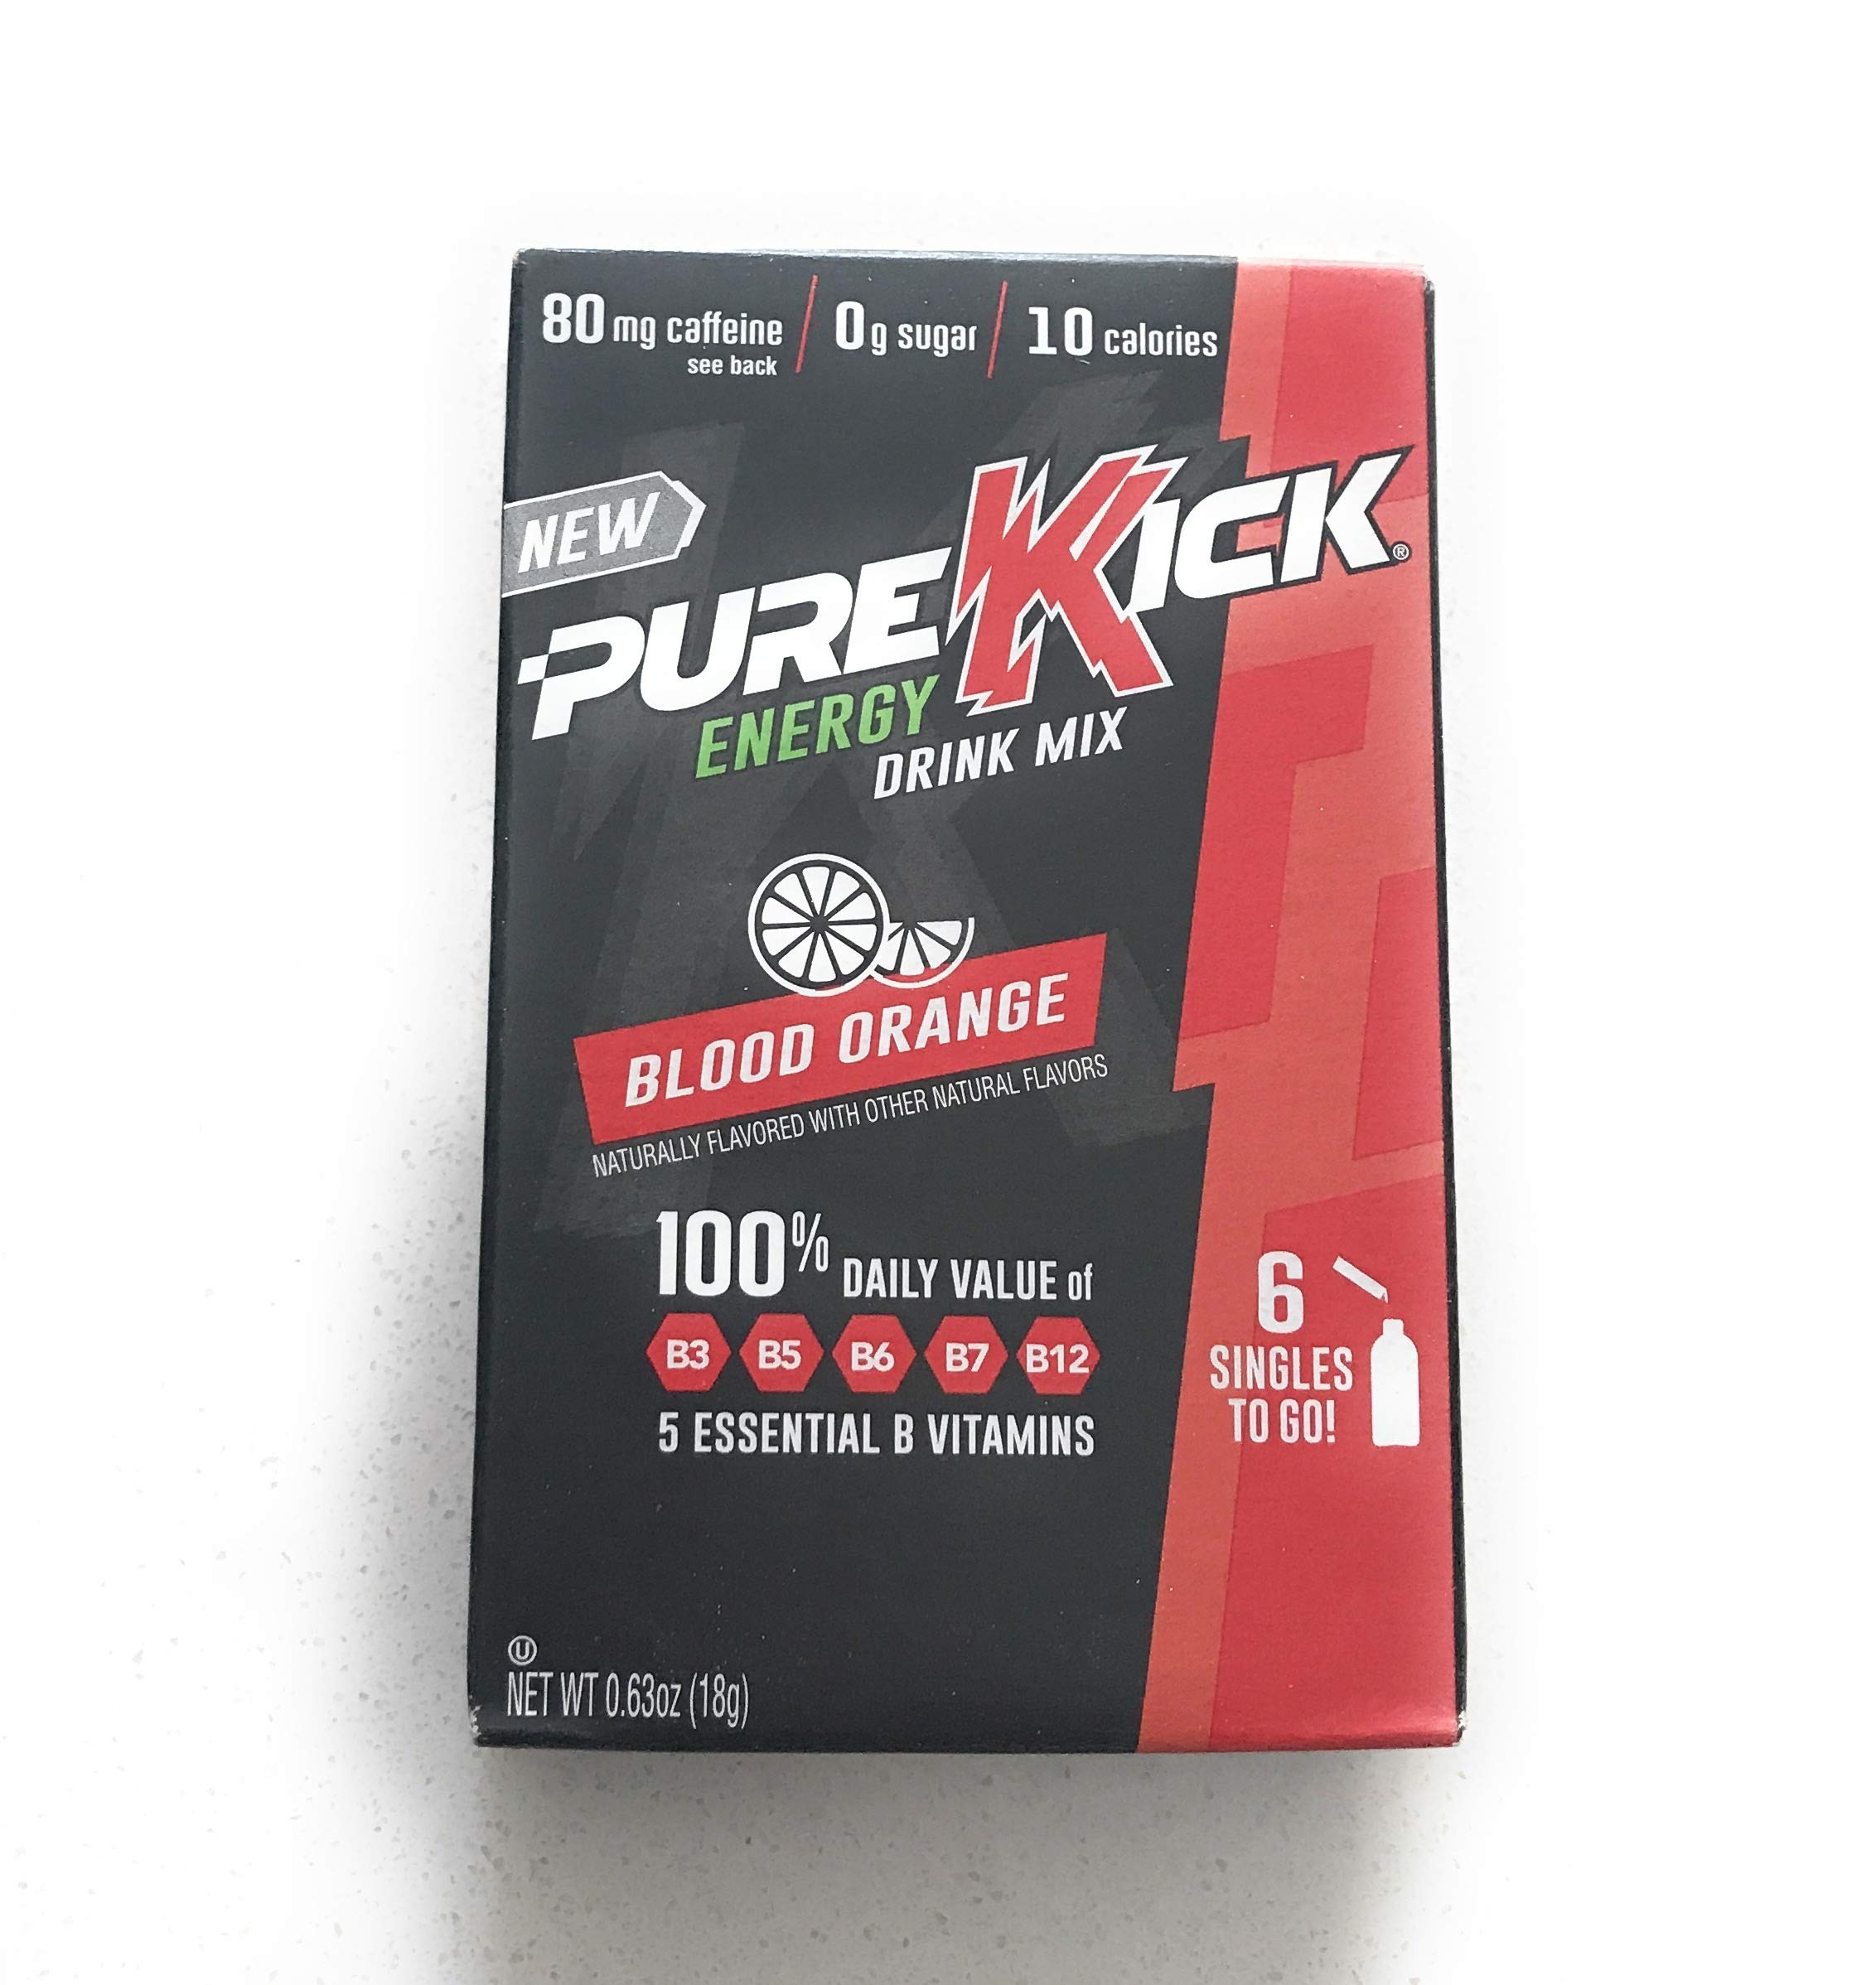
Item Name: Pure Kick Energy Drink Mix Blood Orange 6 Boxes (6 Singles Per Box, 36 Singles Total)
Value: 3.78
Unit: Ounce

Price: 1